Antiques Roadshow

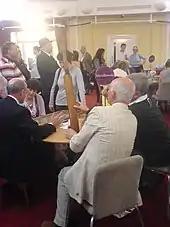
Paul Atterbury examines an antique cricket bat

The programme began as a BBC documentary that aired in 1977, about a London auction house doing a tour of the West Country in England. The pilot roadshow was recorded in Hereford on 17 May 1977 and presented by contributor Bruce Parker, a presenter of the news/current affairs programme "Nationwide", and antiques expert Arthur Negus, who had previously worked on a similarly themed show, called "Going for a Song". The pilot was so successful that it was transmitted.